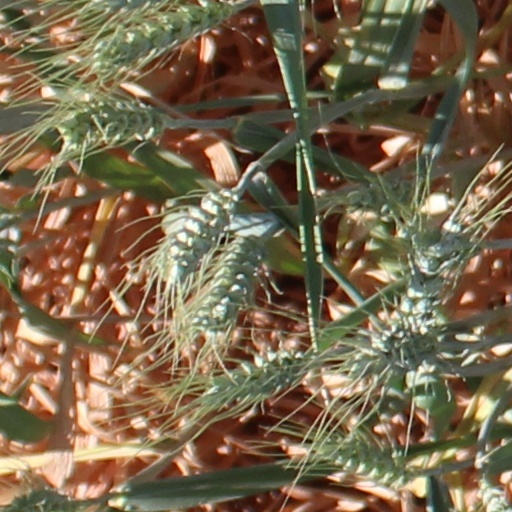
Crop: wheat